Misión El Descanso

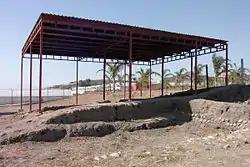
Metal covering over the remains of the mission

Of the original mission complex, only the foundations, small portions of the mission walls, and an outbuilding remain. Efforts to preserve and study the remaining traces of Mission El Descanso have been implemented under the auspices of Mexico's National Institute of Anthropology and History (INAH). A provisional metal covering was installed to protect the remaining adobe tile floors, adobe walls, and foundations from the elements. Exploratory archaeological excavations were also made at the site in 1997.